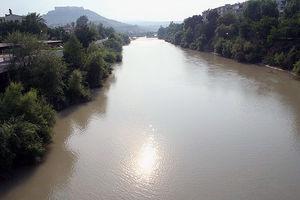
Le Göksu est un fleuve de Çukurova en Turquie. Ses deux principales sources sont dans les Monts Taurus, la source la plus au nord dans les Monts Geyik et celle la plus au sud, appelée aussi rivière d'Ermenek dans les Monts Haydar. Les deux cours se rejoignent au sud de la ville de Mut. La branche méridionale est coupée par le barrage de Gezende et par un très grand barrage, construit en amont nommé barrage d'Ermenek.